Arrow keys

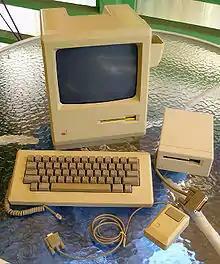
The Macintosh 512K, the first update to the original Macintosh, had no arrow keys.

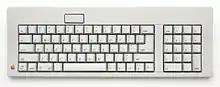
The Apple Standard Keyboard M0116 arranged the arrow keys horizontally below the Shift key.

Before the computer mouse was widespread, arrow keys were the primary way of moving a cursor on screen. Mouse keys is a feature that allows controlling a mouse cursor with arrow keys instead. A feature echoed in the Amiga whereby holding the Amiga key would allow a person to move the pointer with the cursor keys in the Workbench (operating system), but most games require a mouse or joystick. The use of arrow keys in games has come back into fashion from the late 1980s and early 1990s when joysticks were a must, and were usually used in preference to arrow keys with some games not supporting any keys. It can be used instead of WASD keys, to play games using those keys.